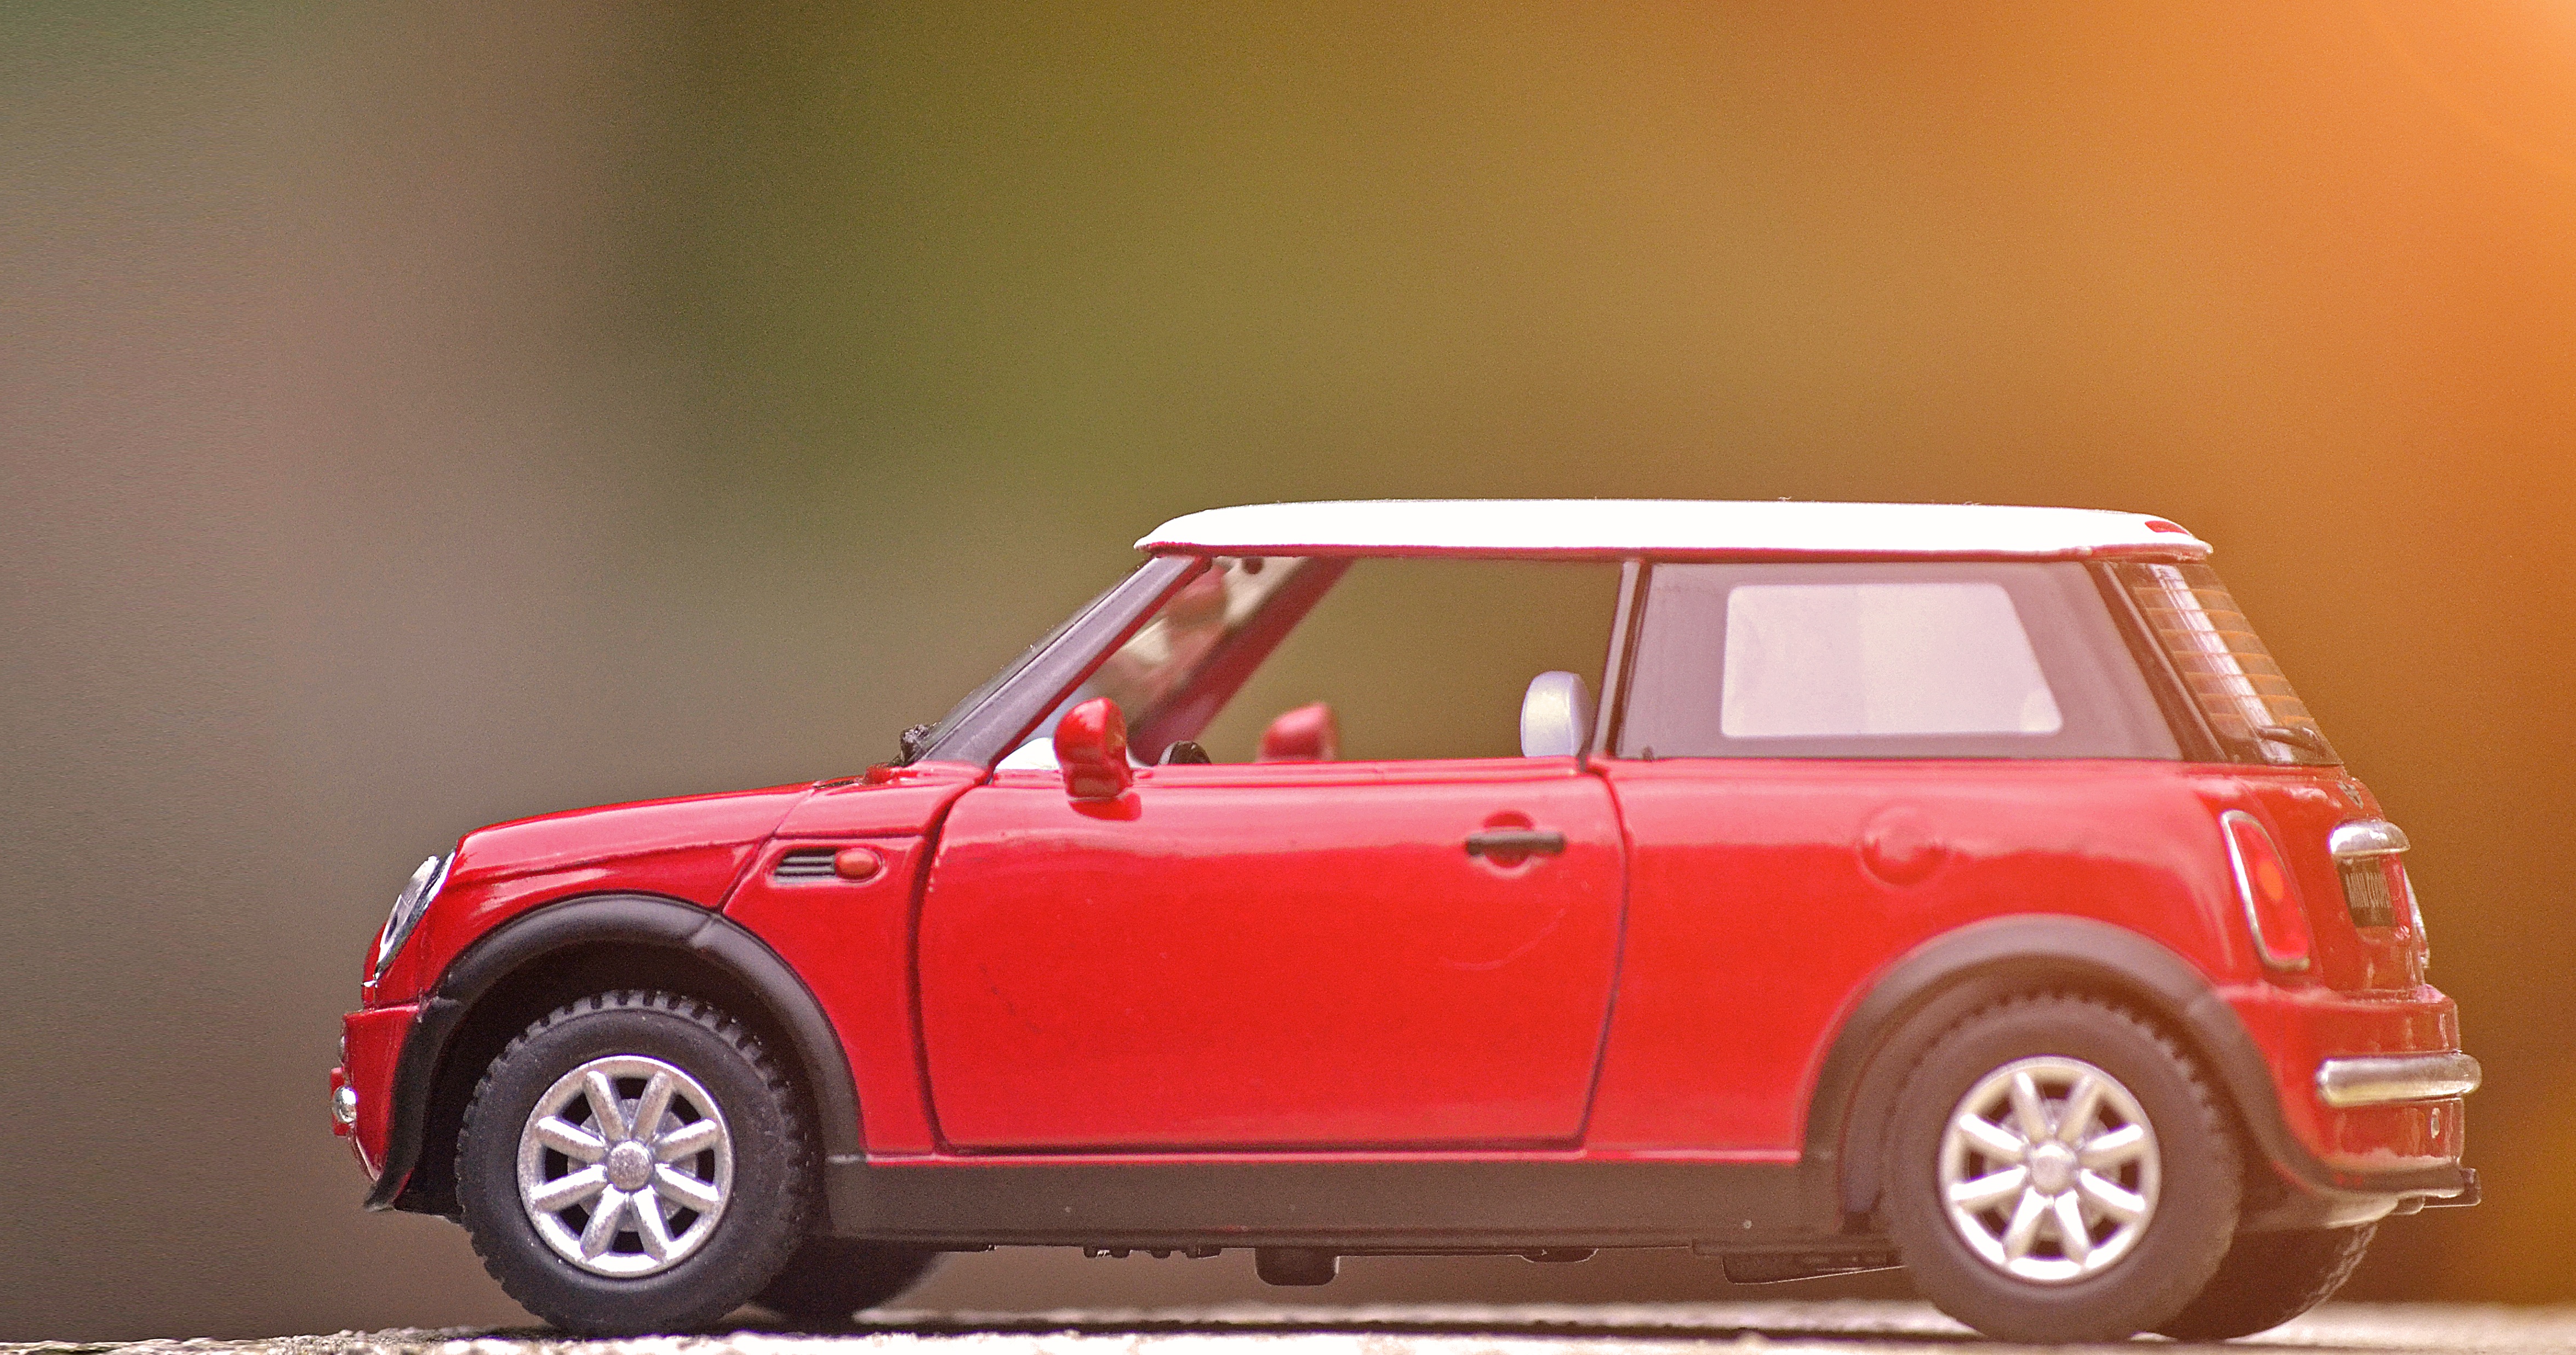
road, car, wheel, automobile, sunlight, transportation, vehicle, speed, toy, automotive, mini cooper, engine, motor, mini, model car, land vehicle, automobile make, automotive exterior, compact car, family car, subcompact car, compact sport utility vehicle